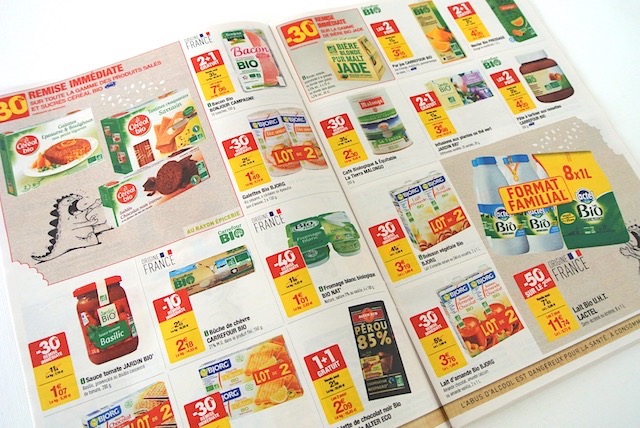
Waste category: paper